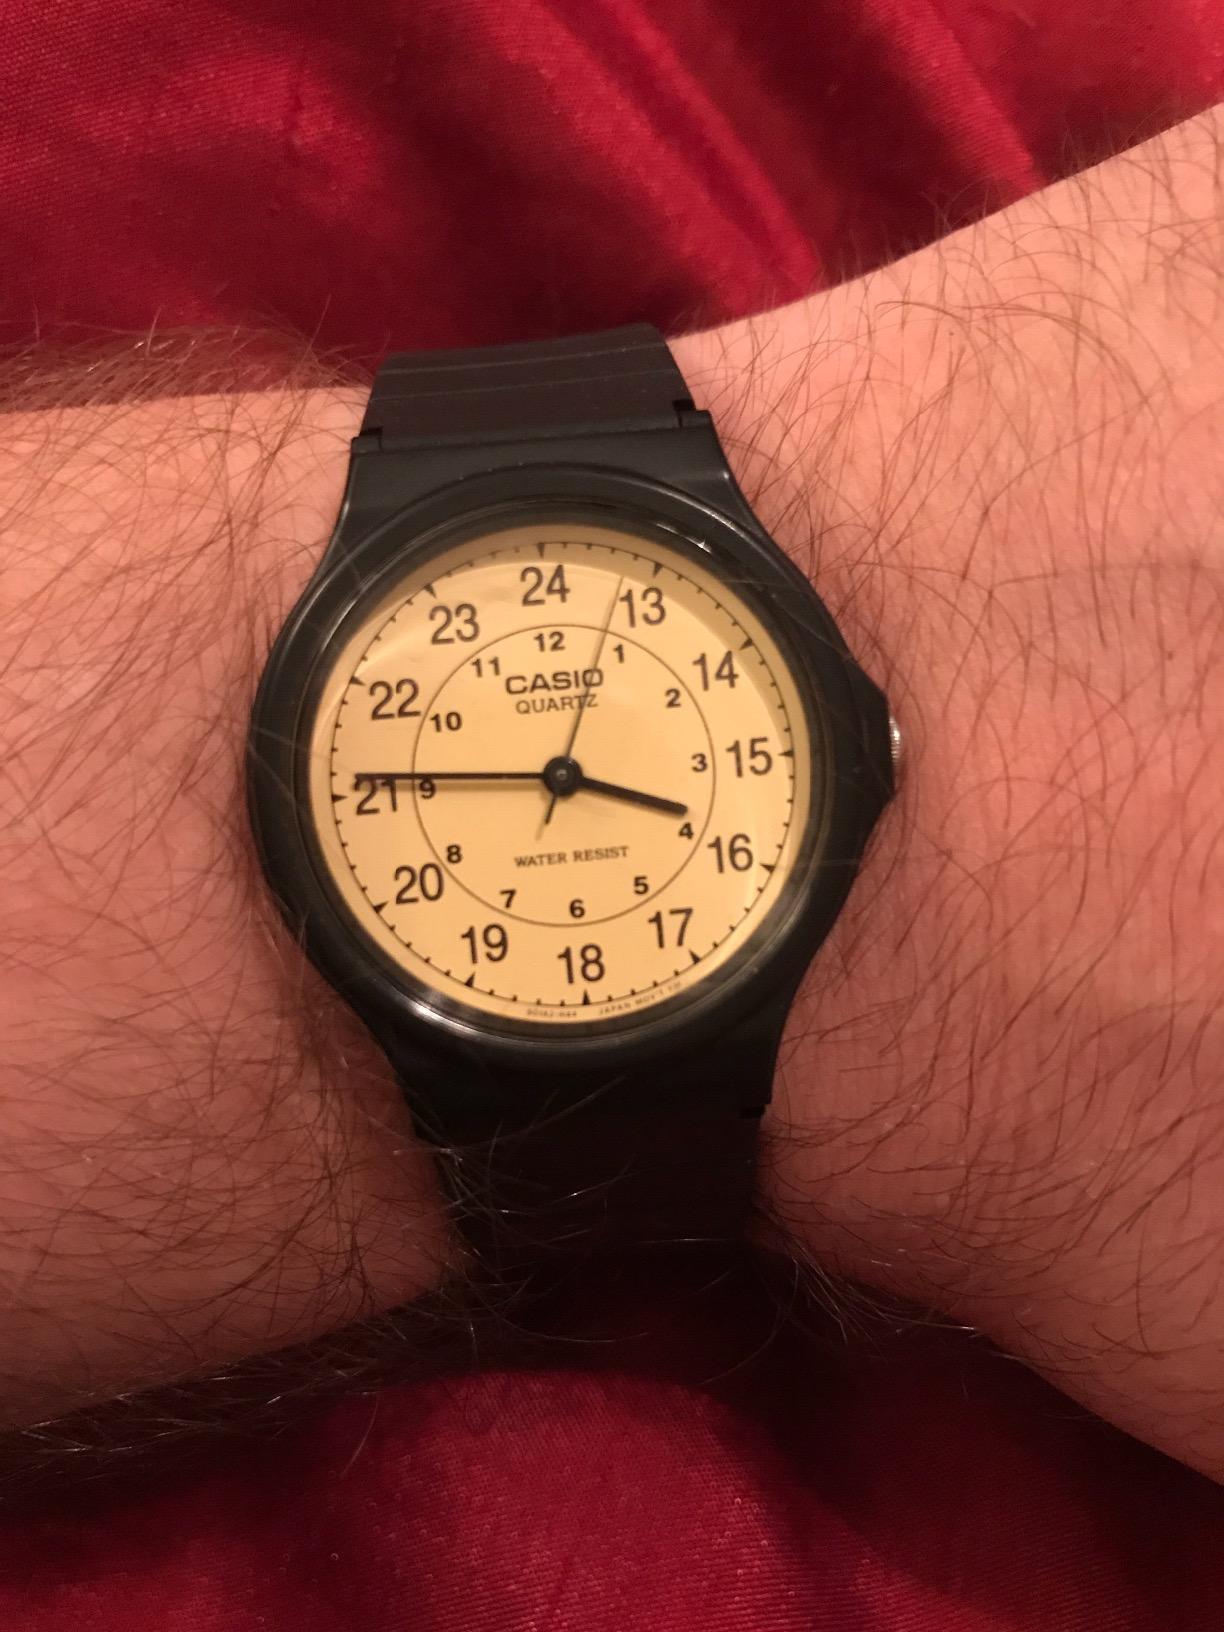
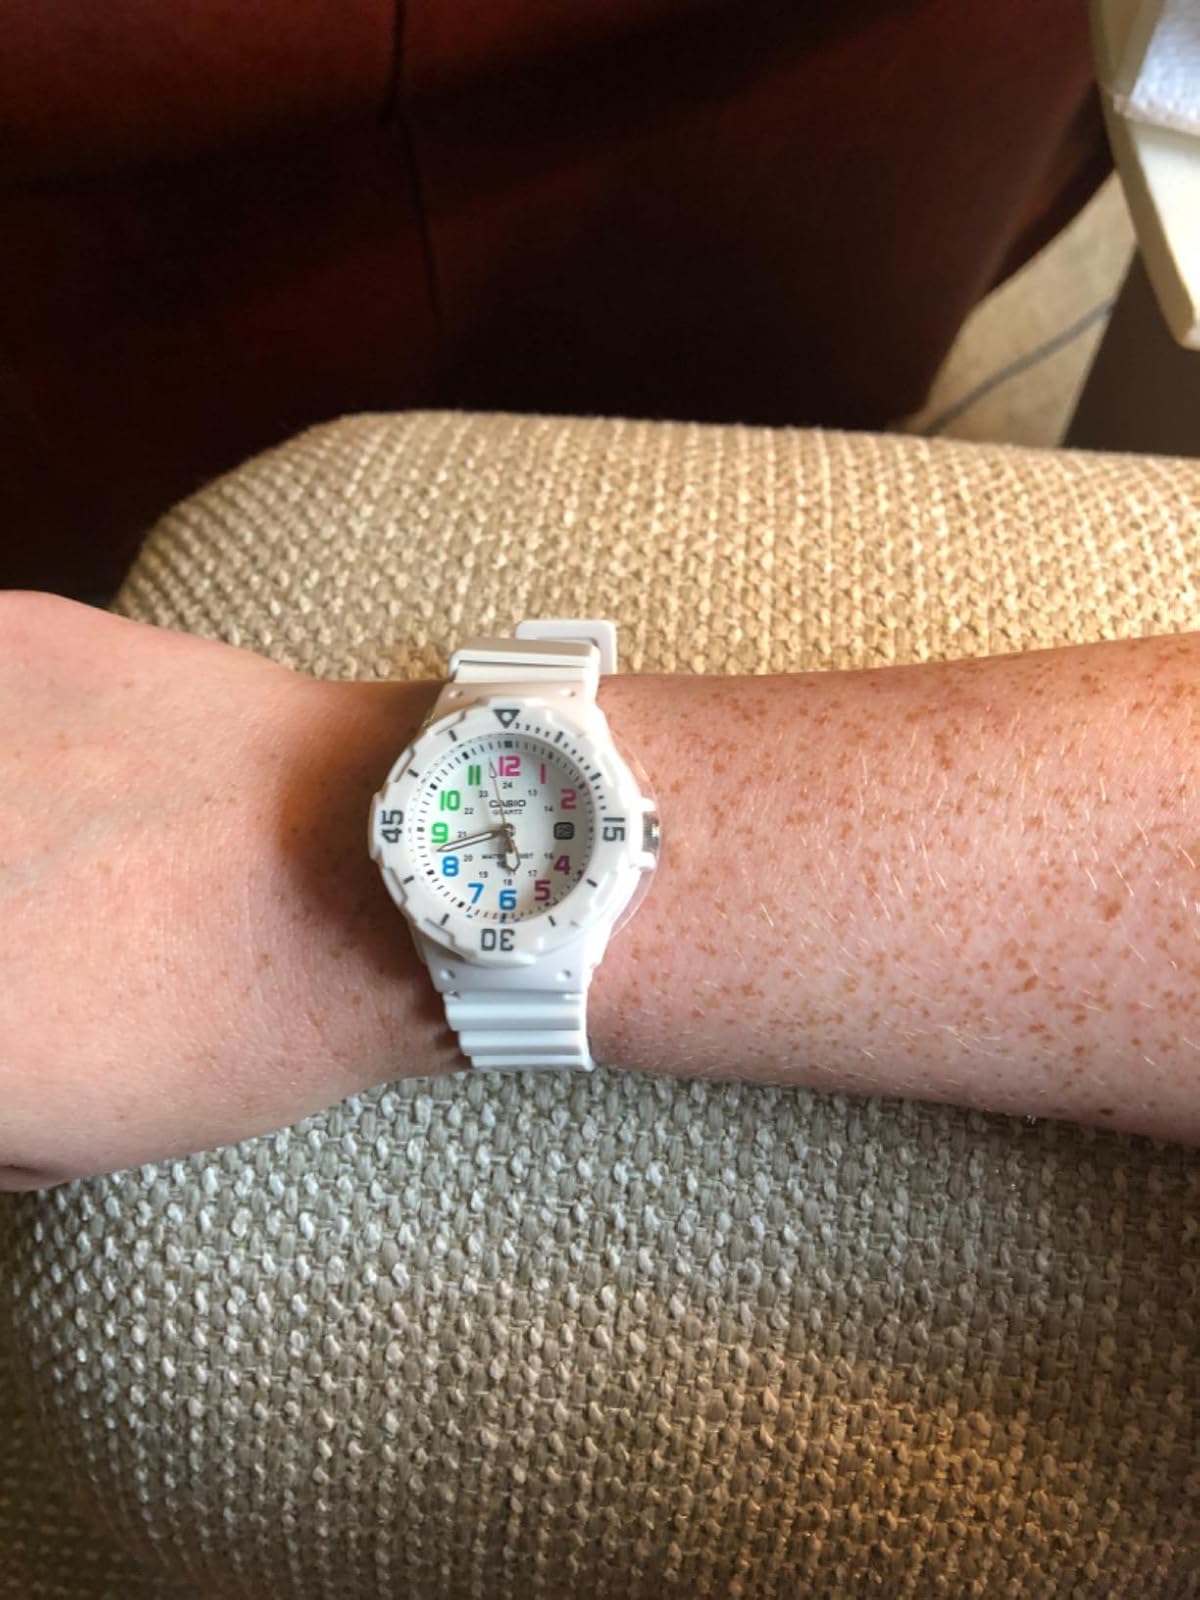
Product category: accessories_watch
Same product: no